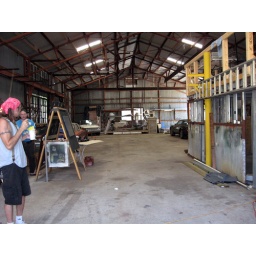
Piety street near Chartres, the Ironworks warehouse.  Snoball truck in front!